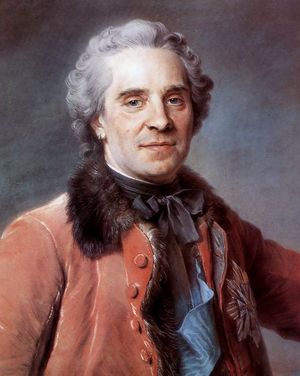
Moritz af Sachsen (1696-1750)
Moritz af Sachsen malet af Maurice Quentin de La Tour
Moritz af Sachsen var polsk-saksisk greve, fransk general kendt som marskal af Sachsen. Han var søn af